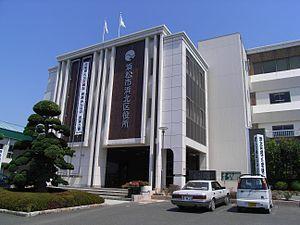
Hamakita est l'un des 7 arrondissements de la ville de Hamamatsu au Japon. Il est situé à l'est de la ville.